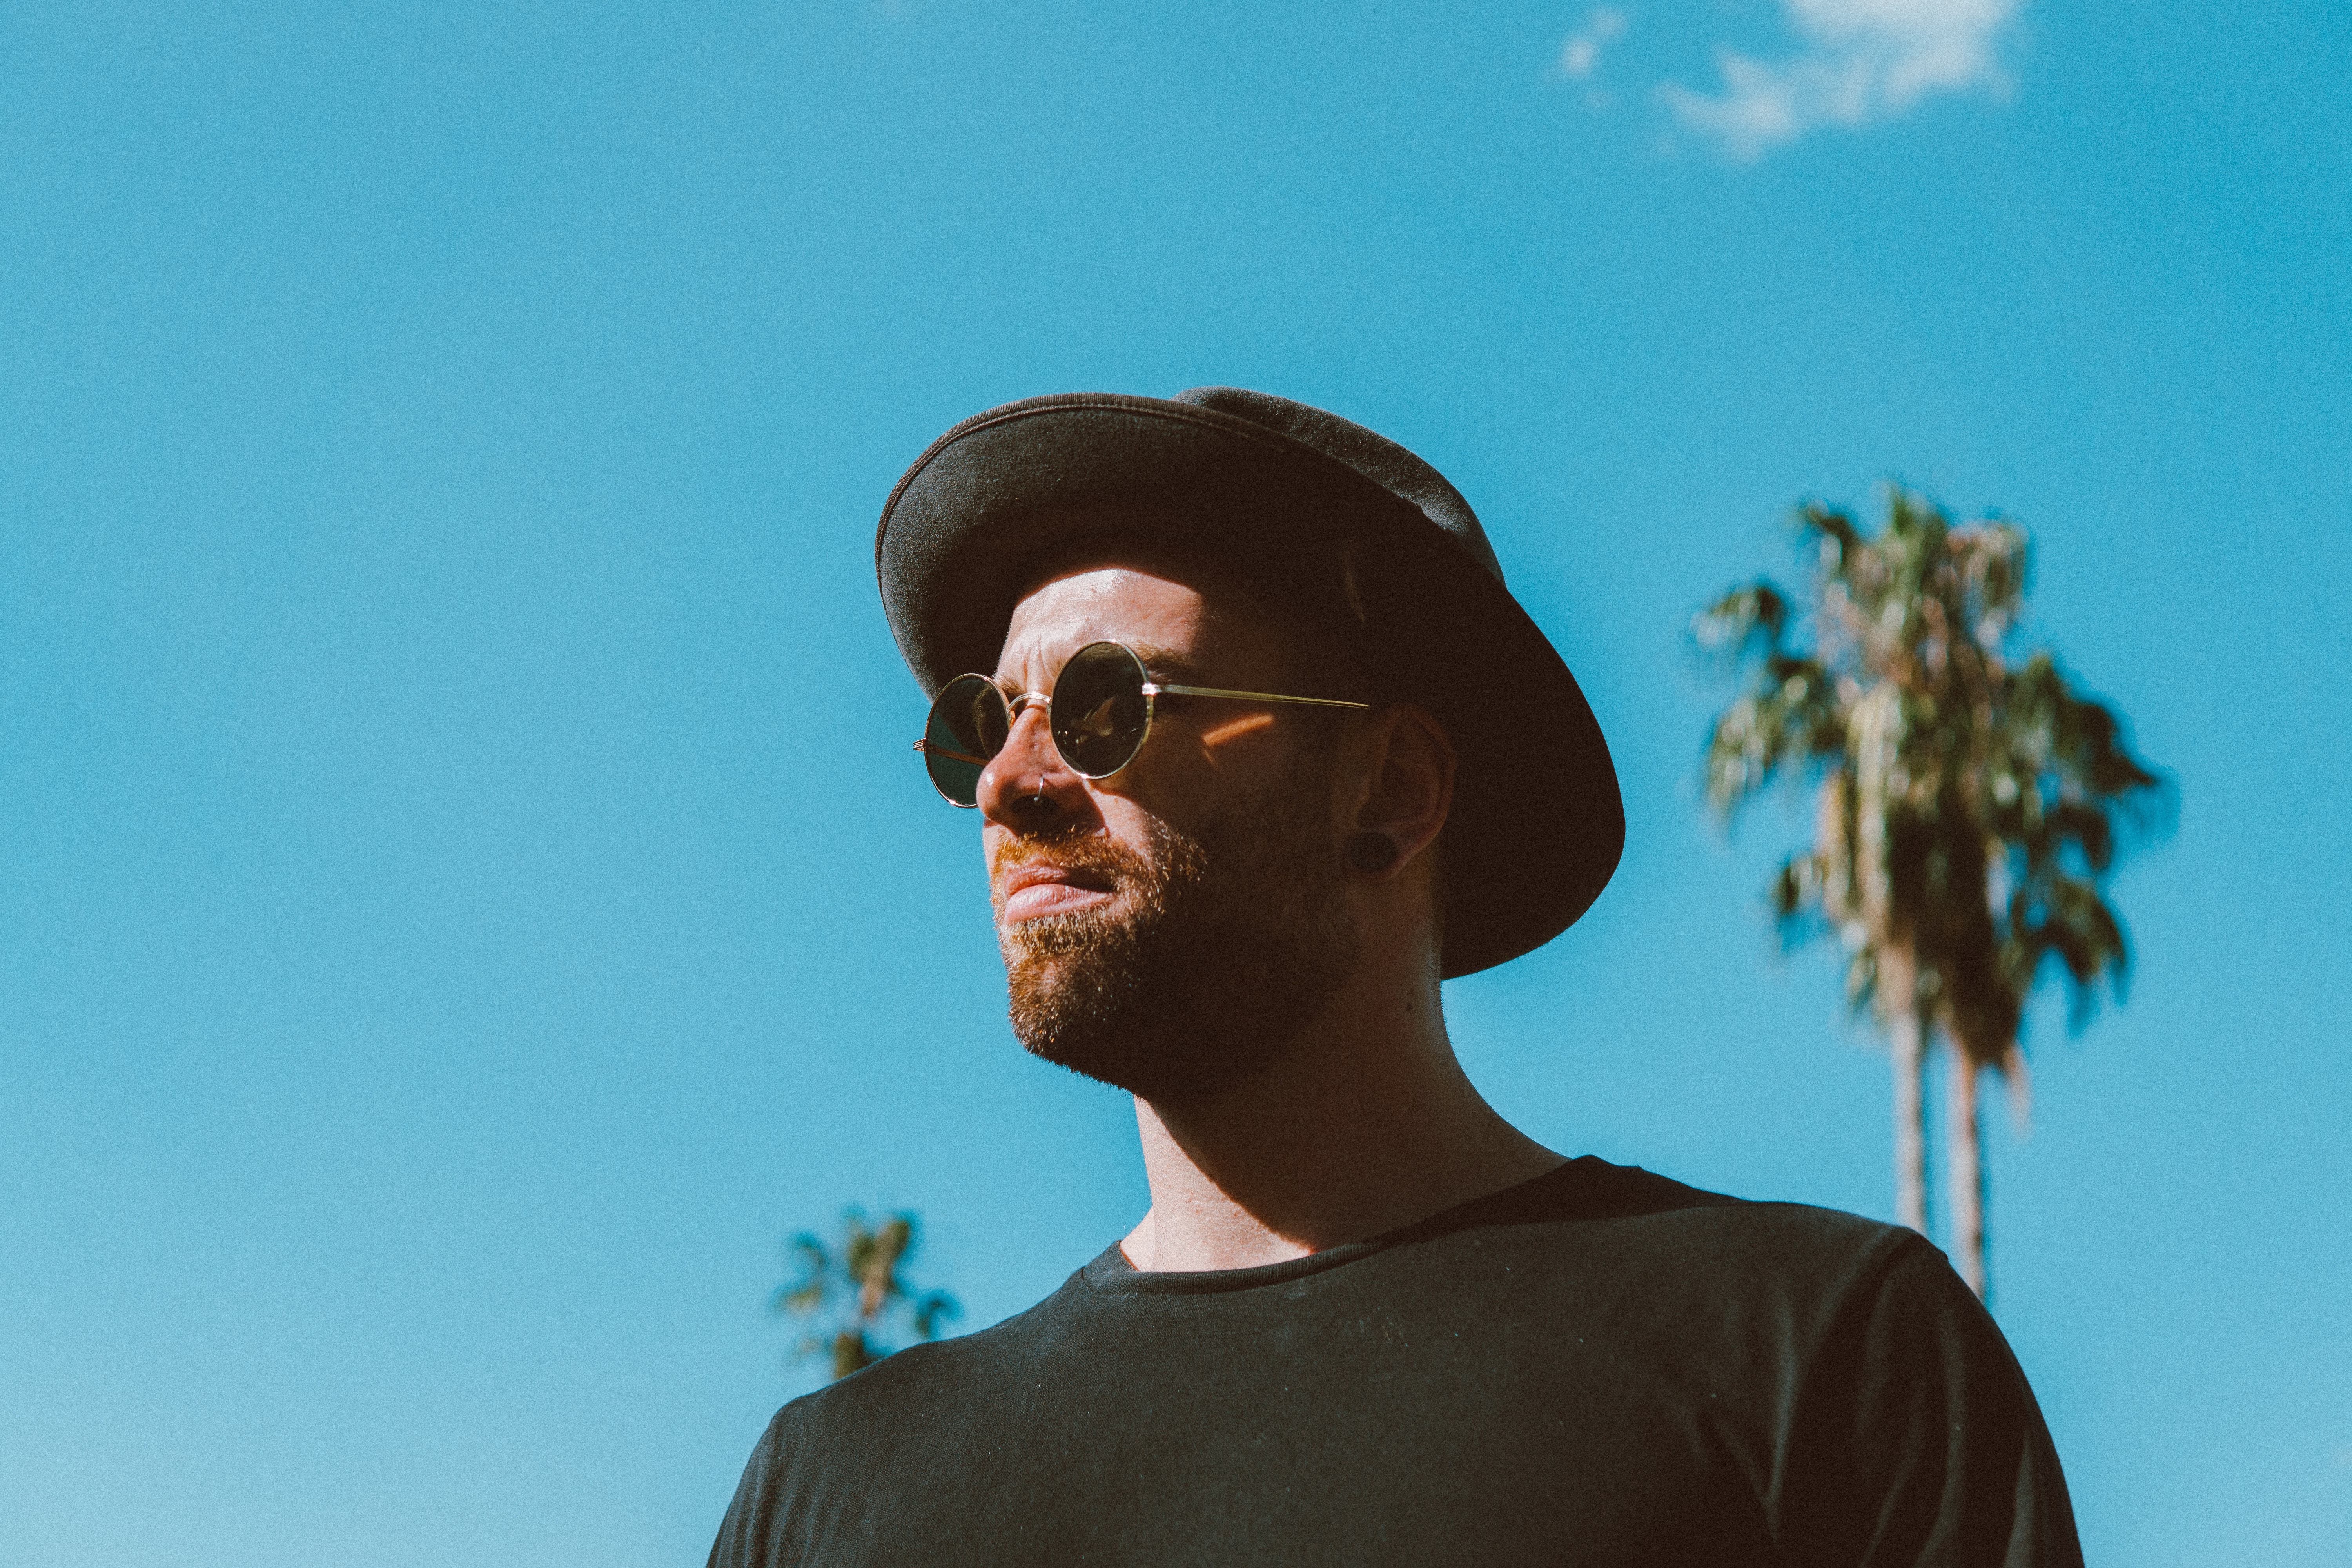
eyewear, blue, sky, sunglasses, head, glasses, cool, human, tree, smile, summer, photography, headgear, vacation, vision care, moustache, facial hair, portrait, neck, plant, beard, happy